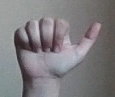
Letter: dhad